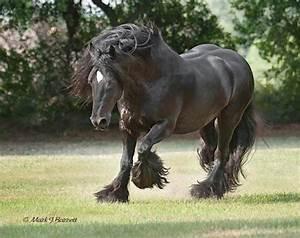
horse